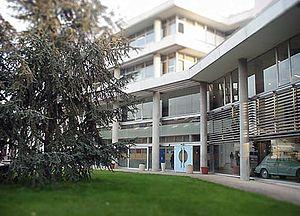
Le lycée Charles Petiet vu depuis l'avenue Gallieni.
Le lycée Charles-Petiet est un établissement français d’enseignement secondaire situé à Villeneuve-la-Garenne et en grande partie consacré à l'automobile. Ouvert à la rentrée scolaire 1943, c’est l’un des plus anciens lycées professionnels de France. Les archives le concernant sont abondantes, ce qui en fait un objet d’étude précieux en histoire de l’éducation.